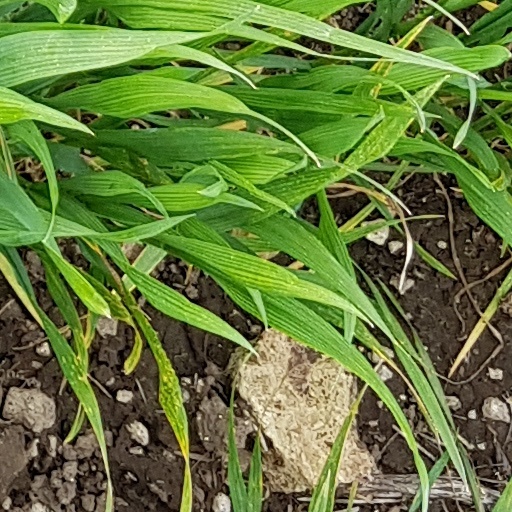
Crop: wheat